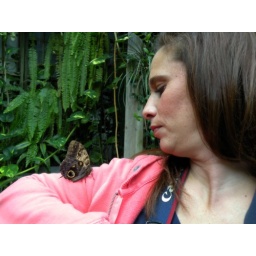
The butterflies were everywhere in the butterfly house. This one landed on Sandy and went for a ride